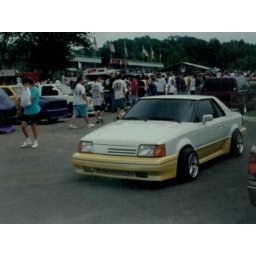
1990`s car shows...found the old pictures in shoe box.